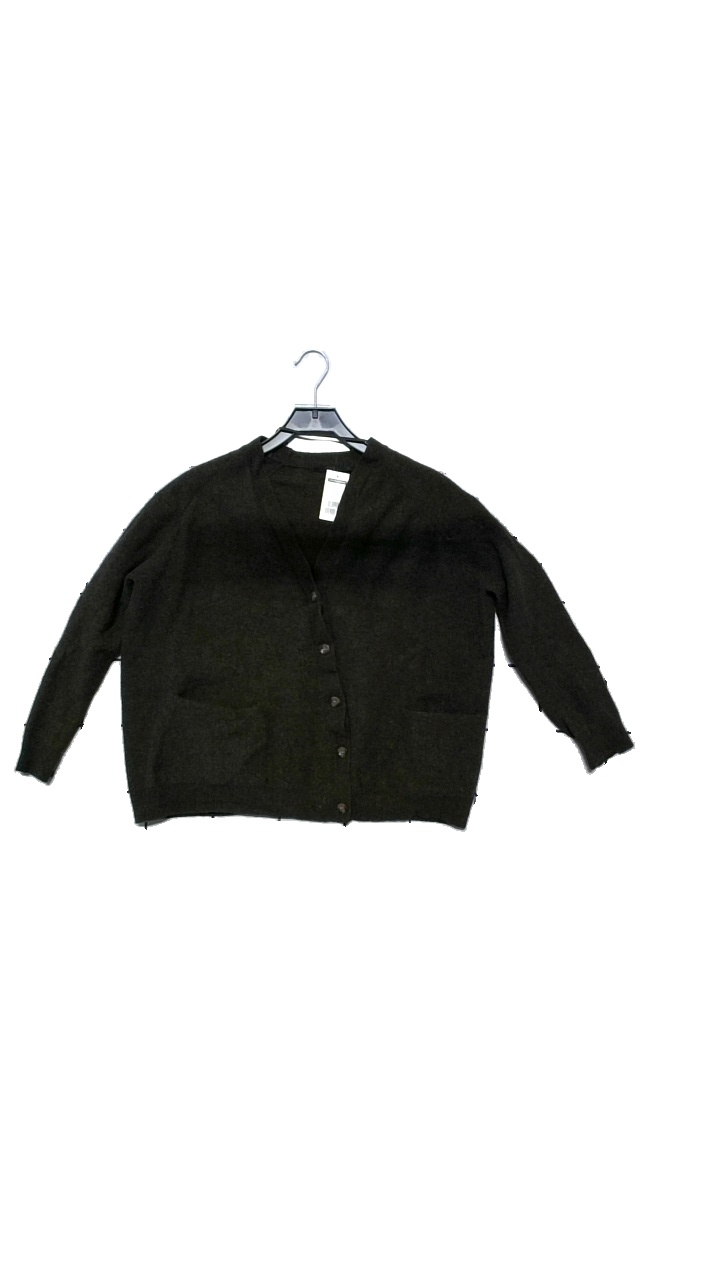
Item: Cardigan (Ladies)
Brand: Cos
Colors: Brown
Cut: Regular
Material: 100% lambwool
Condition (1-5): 4
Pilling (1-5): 3
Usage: Reuse
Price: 100-150